German literature

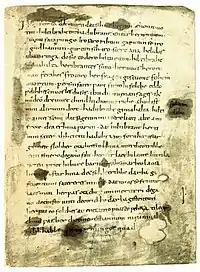
The first page of the Hildebrandslied manuscript

The Old High German period is reckoned to run until about the mid-11th century, though the boundary to Early Middle High German (second half of the 11th century) is not clear-cut.